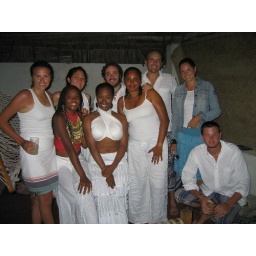
We had dinner on the breezy roof lounge at the &amp;quot;Amu House&amp;quot; in Lamu Town.